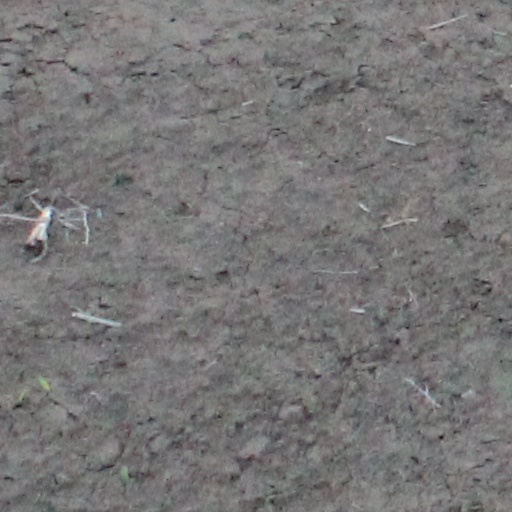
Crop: wheat